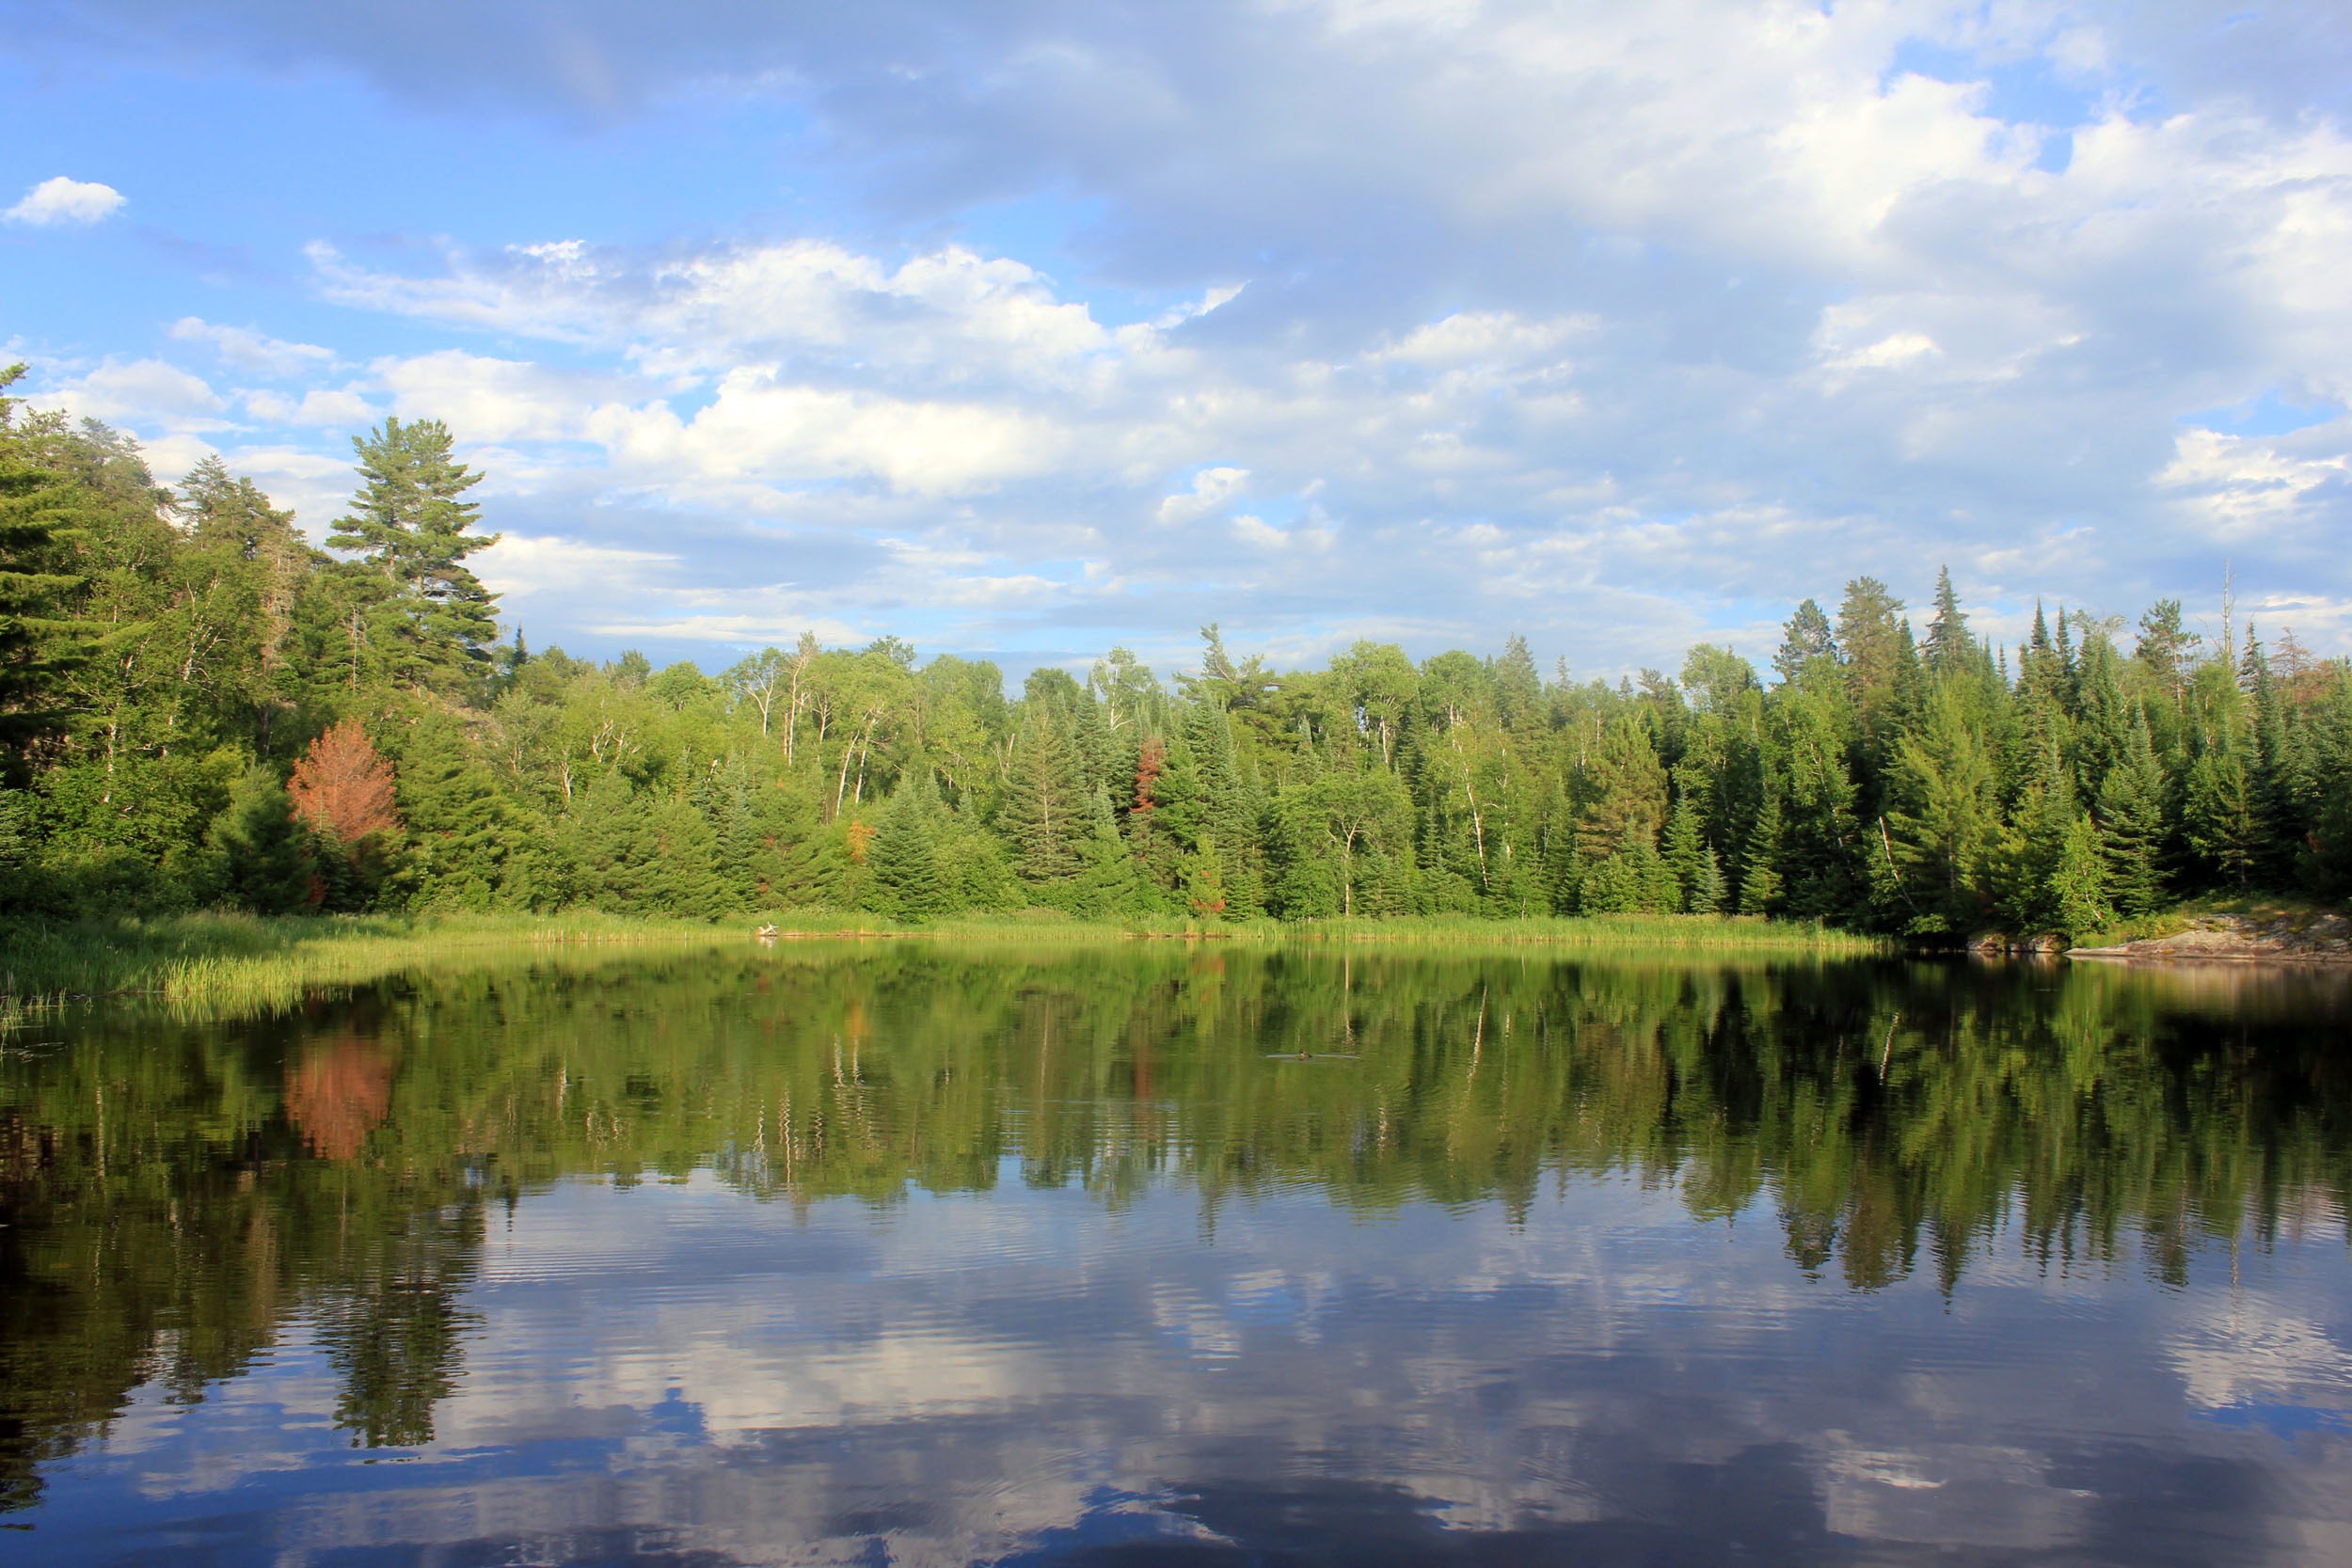
landscape, tree, water, nature, forest, marsh, wilderness, meadow, lake, river, shoreline, pond, reflection, autumn, park, usa, reservoir, body of water, wetland, bog, habitat, loch, ecosystem, minnesota, natural environment, voyageurs national park